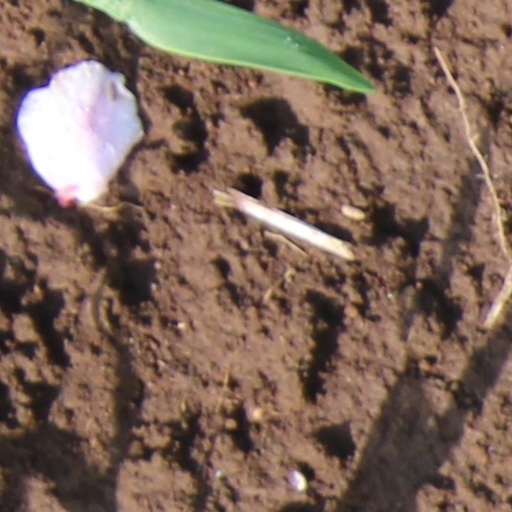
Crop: wheat